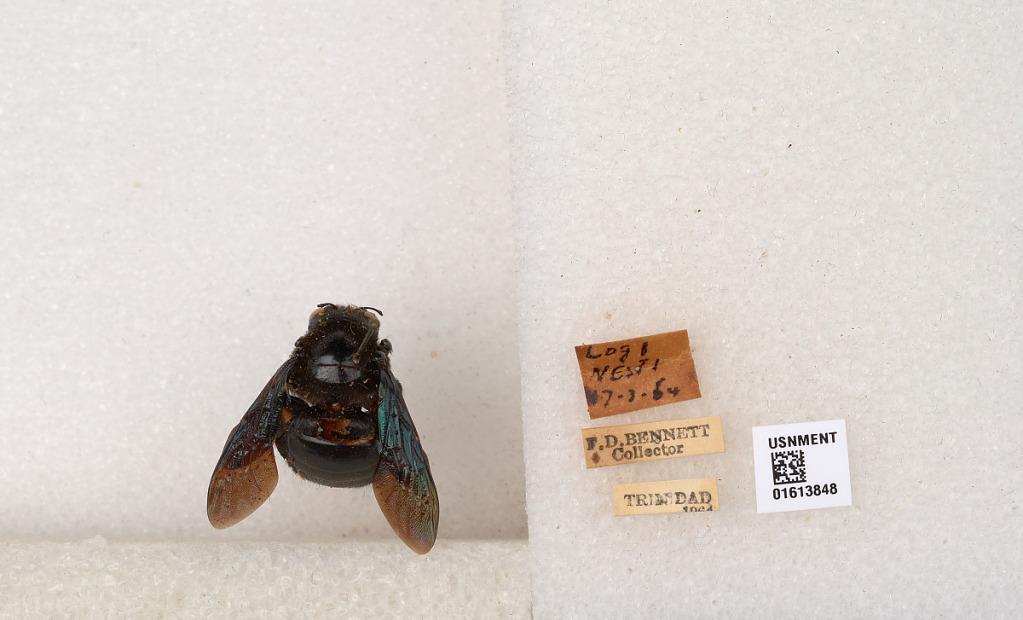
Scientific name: Xylocopa (Neoxylocopa) transitoria Pérez
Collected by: F. Bennett
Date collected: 1964-3-17
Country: Trinidad and Tobago
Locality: Trinidad